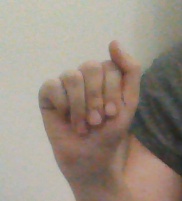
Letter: saad